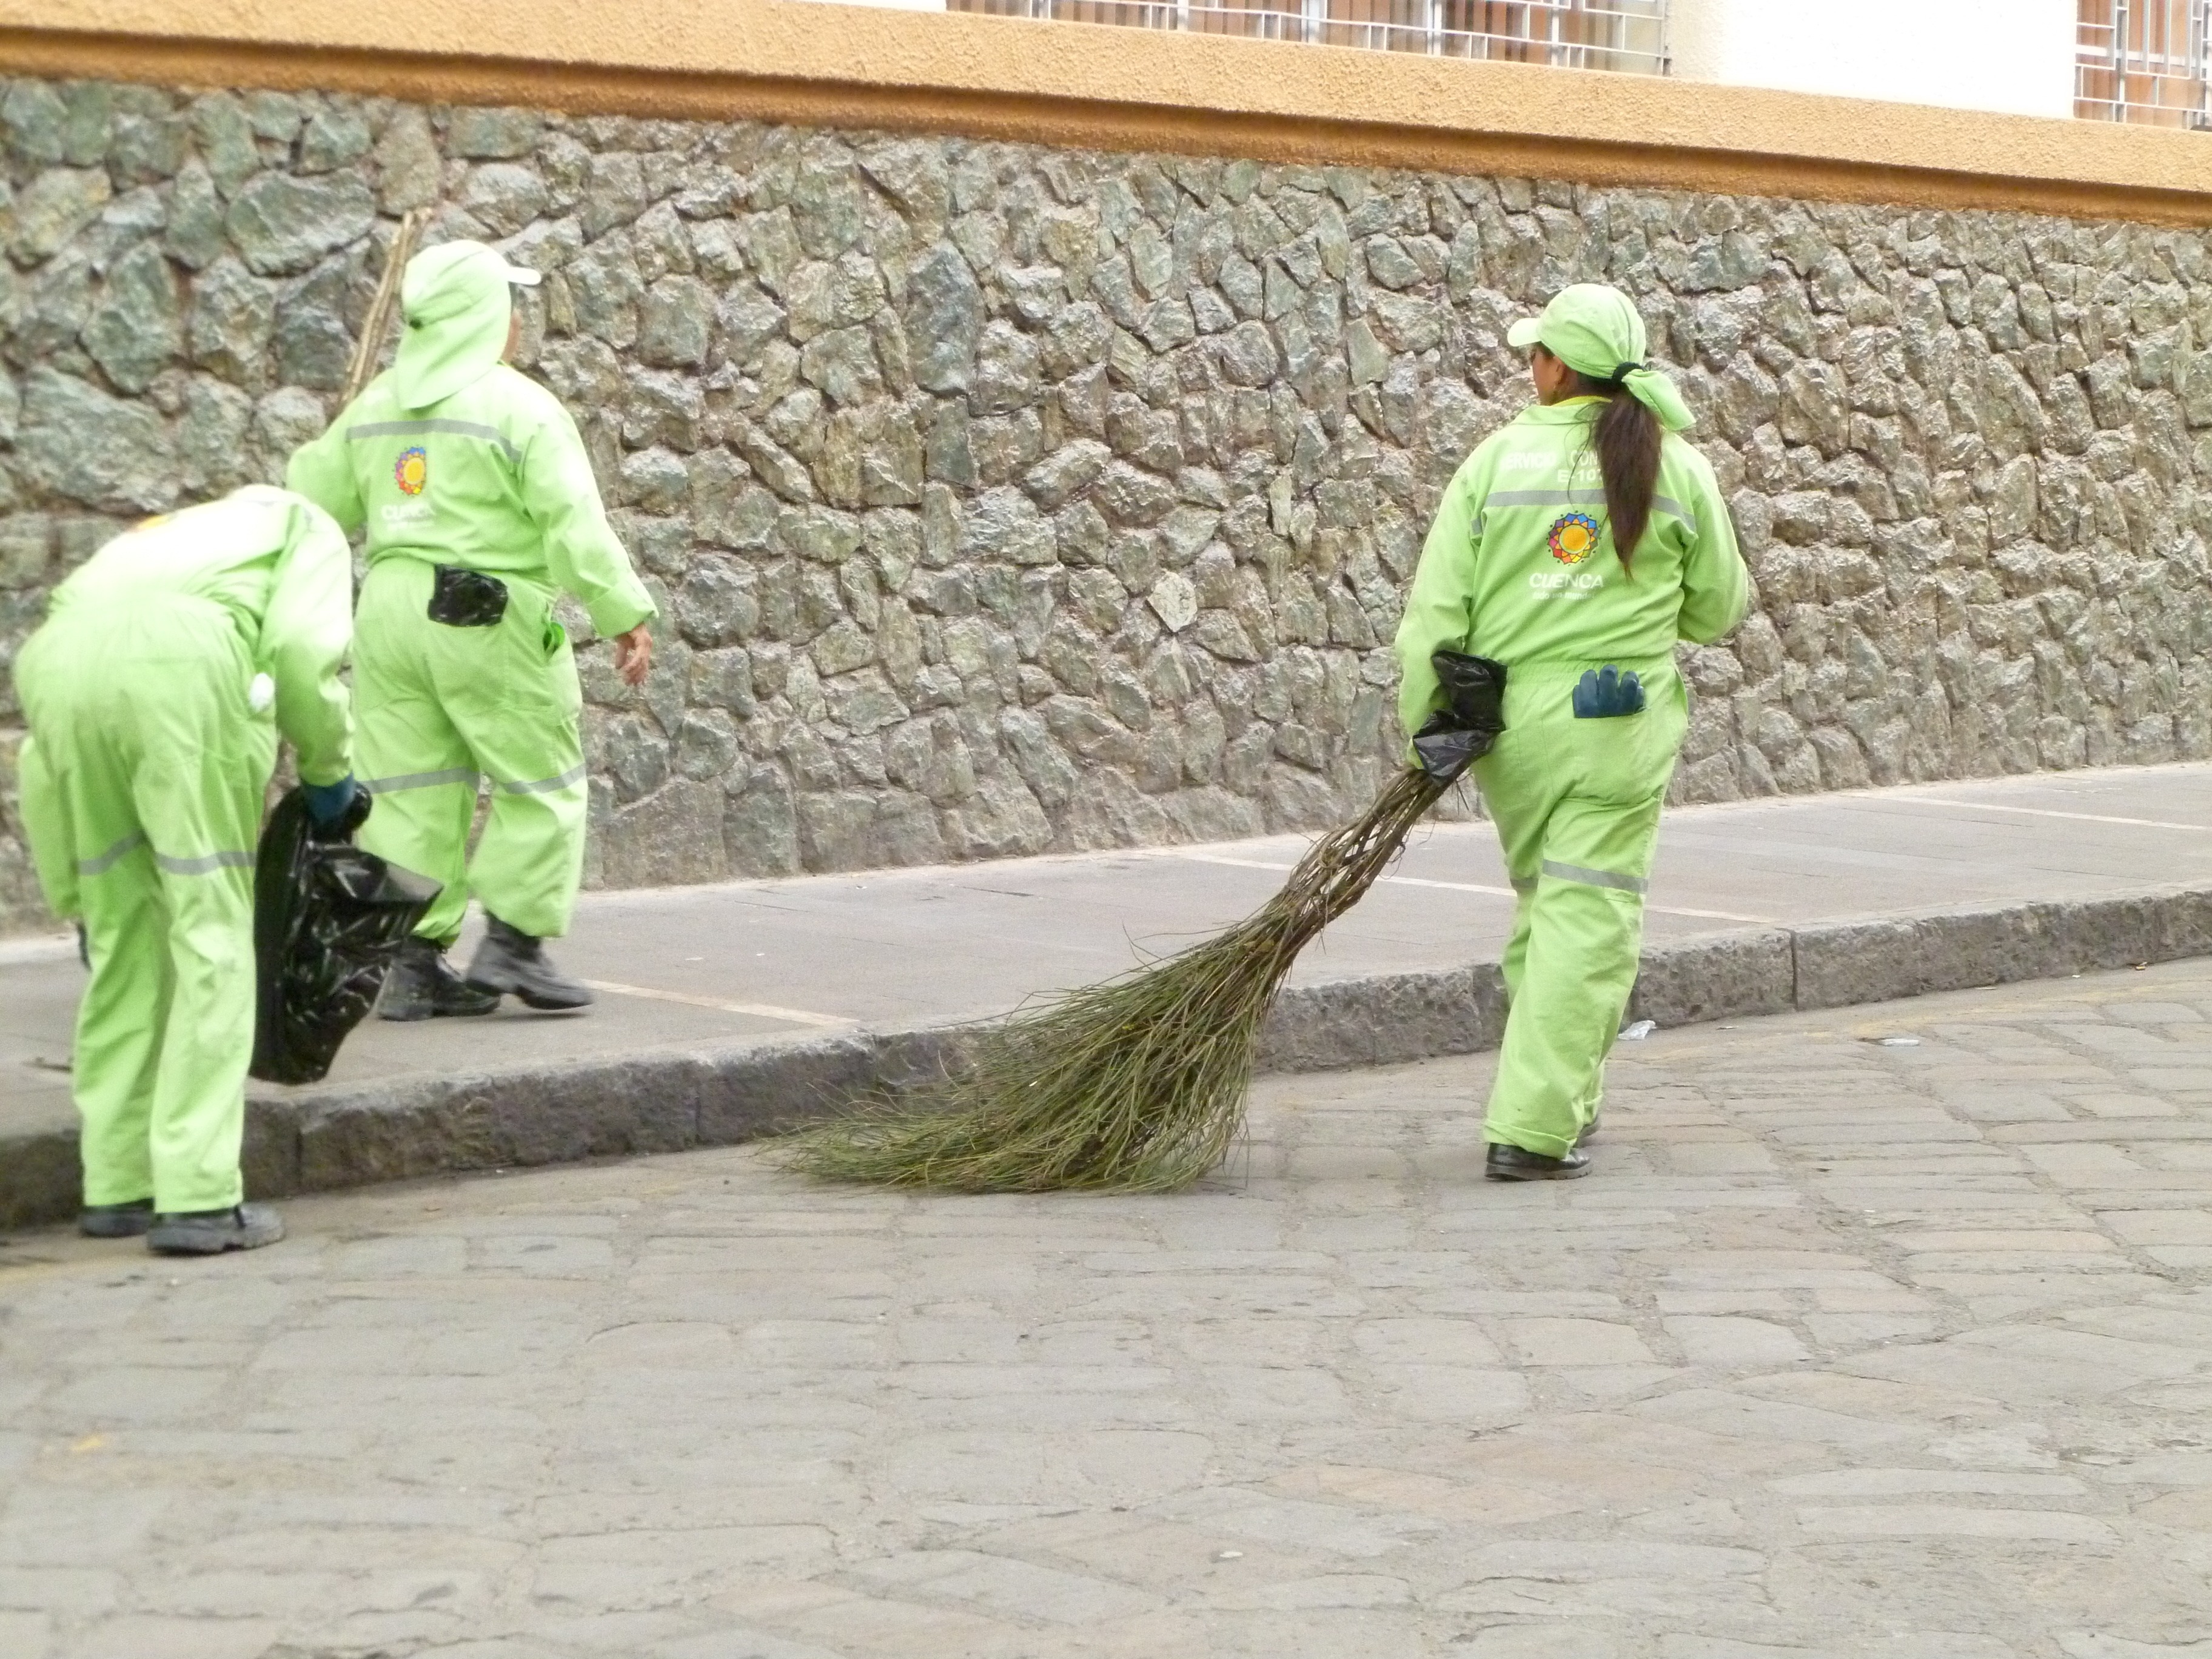
lawn, asphalt, travel, green, scenery, ecuador, foreign, cuenca, cleanliness, army men, street sweepers